Bowlingly

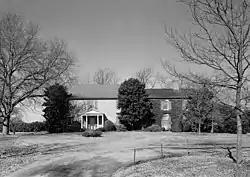
Bowlingly as it appeared when photographed for the Historic American Buildings Survey

Bowlingly (was always spelled 'Bolingly' prior to 1953 when the "w" was added by the then owner, Mrs. Randolph Burgess), also known as Neale's Residence and The Ferry House, is a historic home located at Queenstown, Queen Anne's County, Maryland, United States. It is a large brick dwelling house constructed in 1733 on a bluff overlooking Queenstown Creek. The original house is a two-story brick structure that is seven bays long and one room deep, with flush brick chimneys at either end of the pitched gable roof. On August 13, 1813, a flotilla of British Royal Navy warships landed at Bowlingly's wharf during the War of 1812. British troops who disembarked from the warships proceeded to sack the home before being engaging the local Maryland militia.